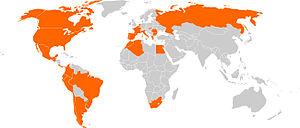
Sites de production d'Enel dans le monde
Enel était, jusqu'à sa privatisation en 1999, la société nationale italienne d'électricité ; elle reste le principal producteur d'énergie électrique du pays. Elle est également devenue un groupe italien multi-services, tout en étant un des poids lourds de la production électrique à l'échelle mondiale, avec 283,1 TWh d'électricité et 7,8 milliards de m³ de gaz vendus en 2014.